Gold lunula

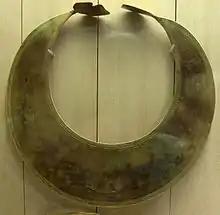
Provincial "dot-line" lunula from Kerivoa in Brittany, France

Most gold lunulae have decorative patterns very much resembling beaker pottery from roughly the same period, using geometrical patterns made up of straight lines, with zig-zags and criss-cross patterns, and many different axes of symmetry. The curving edges of the lunula are generally followed by curving border-lines, often with decoration between them. The decoration is typically most dense at the tips and edges, and the broad lower central area is often undecorated between the borders. The decoration also resembles that on amber and jet spacer necklaces, which are thought to be slightly later in date.